Napoleon

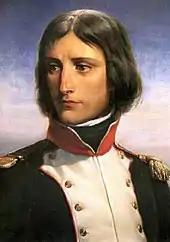
Bonaparte, aged 23, as lieutenant-colonel of a battalion of Corsican Republican volunteers. Portrait made in 1835 by Henri Félix Emmanuel Philippoteaux

The dominant influence of Napoleon's childhood was his mother, whose firm discipline restrained a rambunctious child. Later in life, Napoleon said, "The future destiny of the child is always the work of the mother." Napoleon's noble, moderately affluent background afforded him greater opportunities to study than were available to a typical Corsican of the time.